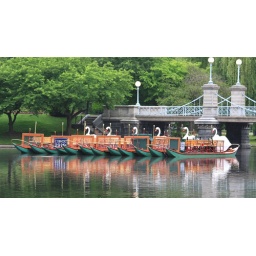
Morning view swan boats in Boston Public garden May 2010